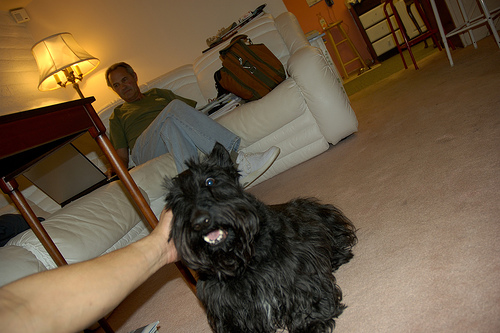
Animal: dog
Breed: scottish_terrier